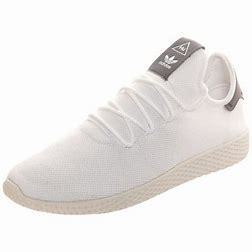
Brand: Adidas
Model: Pharrell Williams Tennis HU